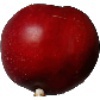
Label: Nectarine 1